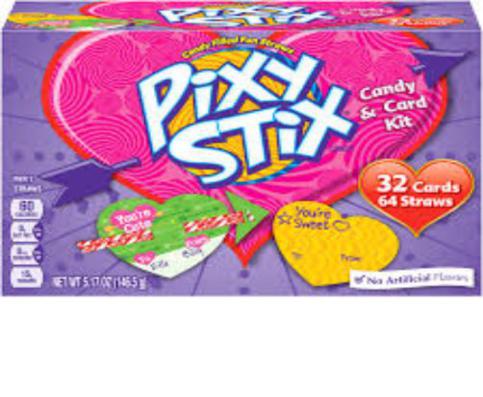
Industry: Leisure